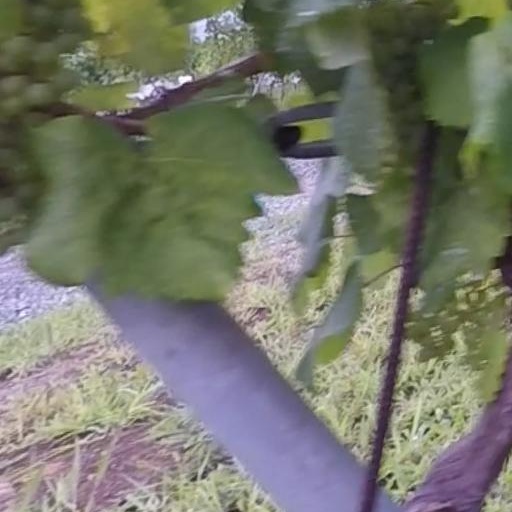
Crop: grape